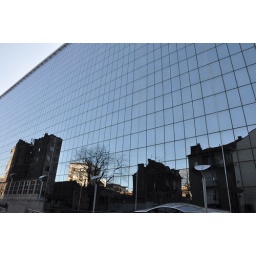
Mirroring of pared old facade in the new glass one